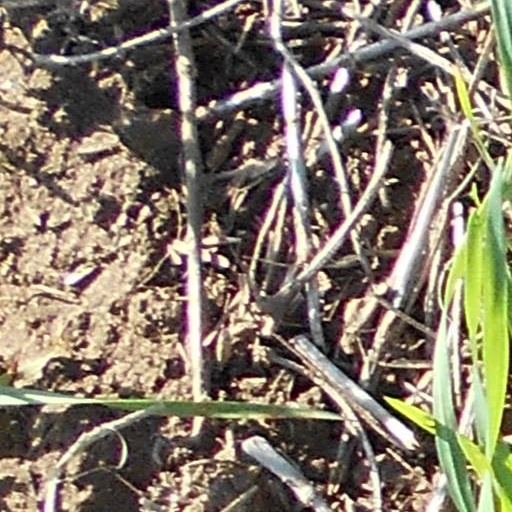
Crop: wheat